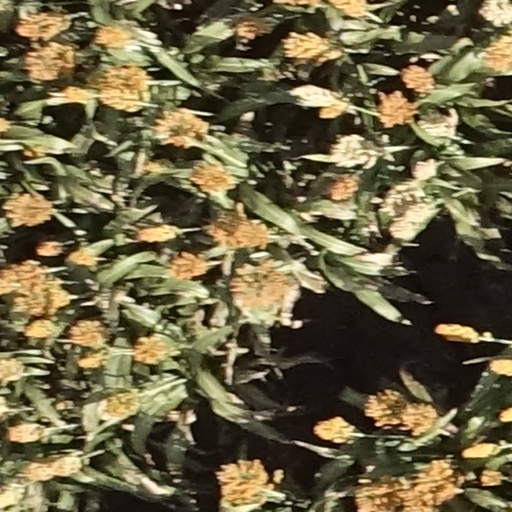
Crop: sorghum